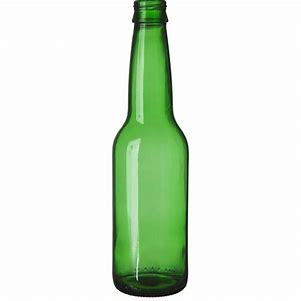
Waste category: glass